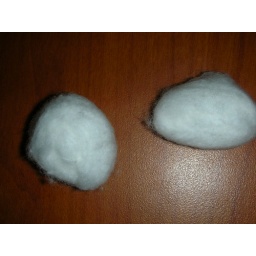
A soft, fluffy white cotton ball placed on top of a brown hard desk in the Spartan Suites.